Anna Rudolf

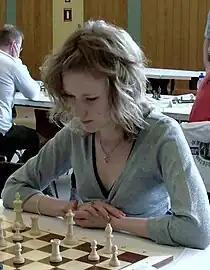
Rudolf in 2008

Over the next four years, Rudolf won the Hungarian women's national championship three times in 2008, 2010, and 2011. Her first national championship in the 2008 event came in a knockout tournament in which she won the final against Veronika Schneider. After the tournament switched to a 10-player round robin, she won the 2010 event easily by 1½ points over Tóth and Melinda Göcző with a score of 7½/9. The 2011 event was more competitive, ending with three players tied for first with 6/9 and Rudolf winning over Schneider and Ticia Gara on the tiebreak criteria.